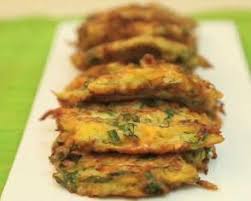
Yemek: mucver